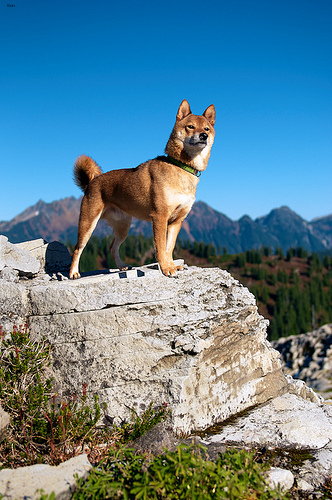
Animal: dog
Breed: shiba inu